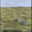
Label: plain